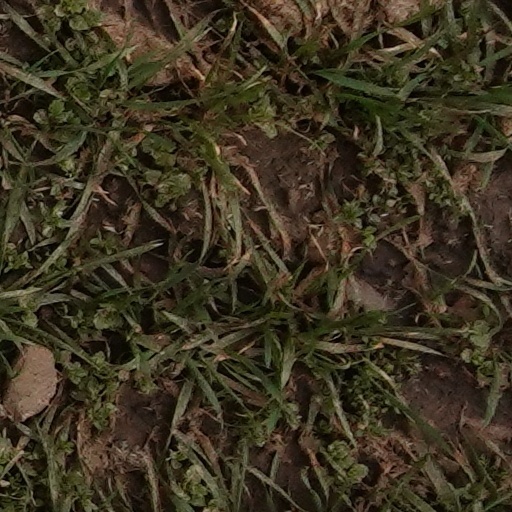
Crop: wheat